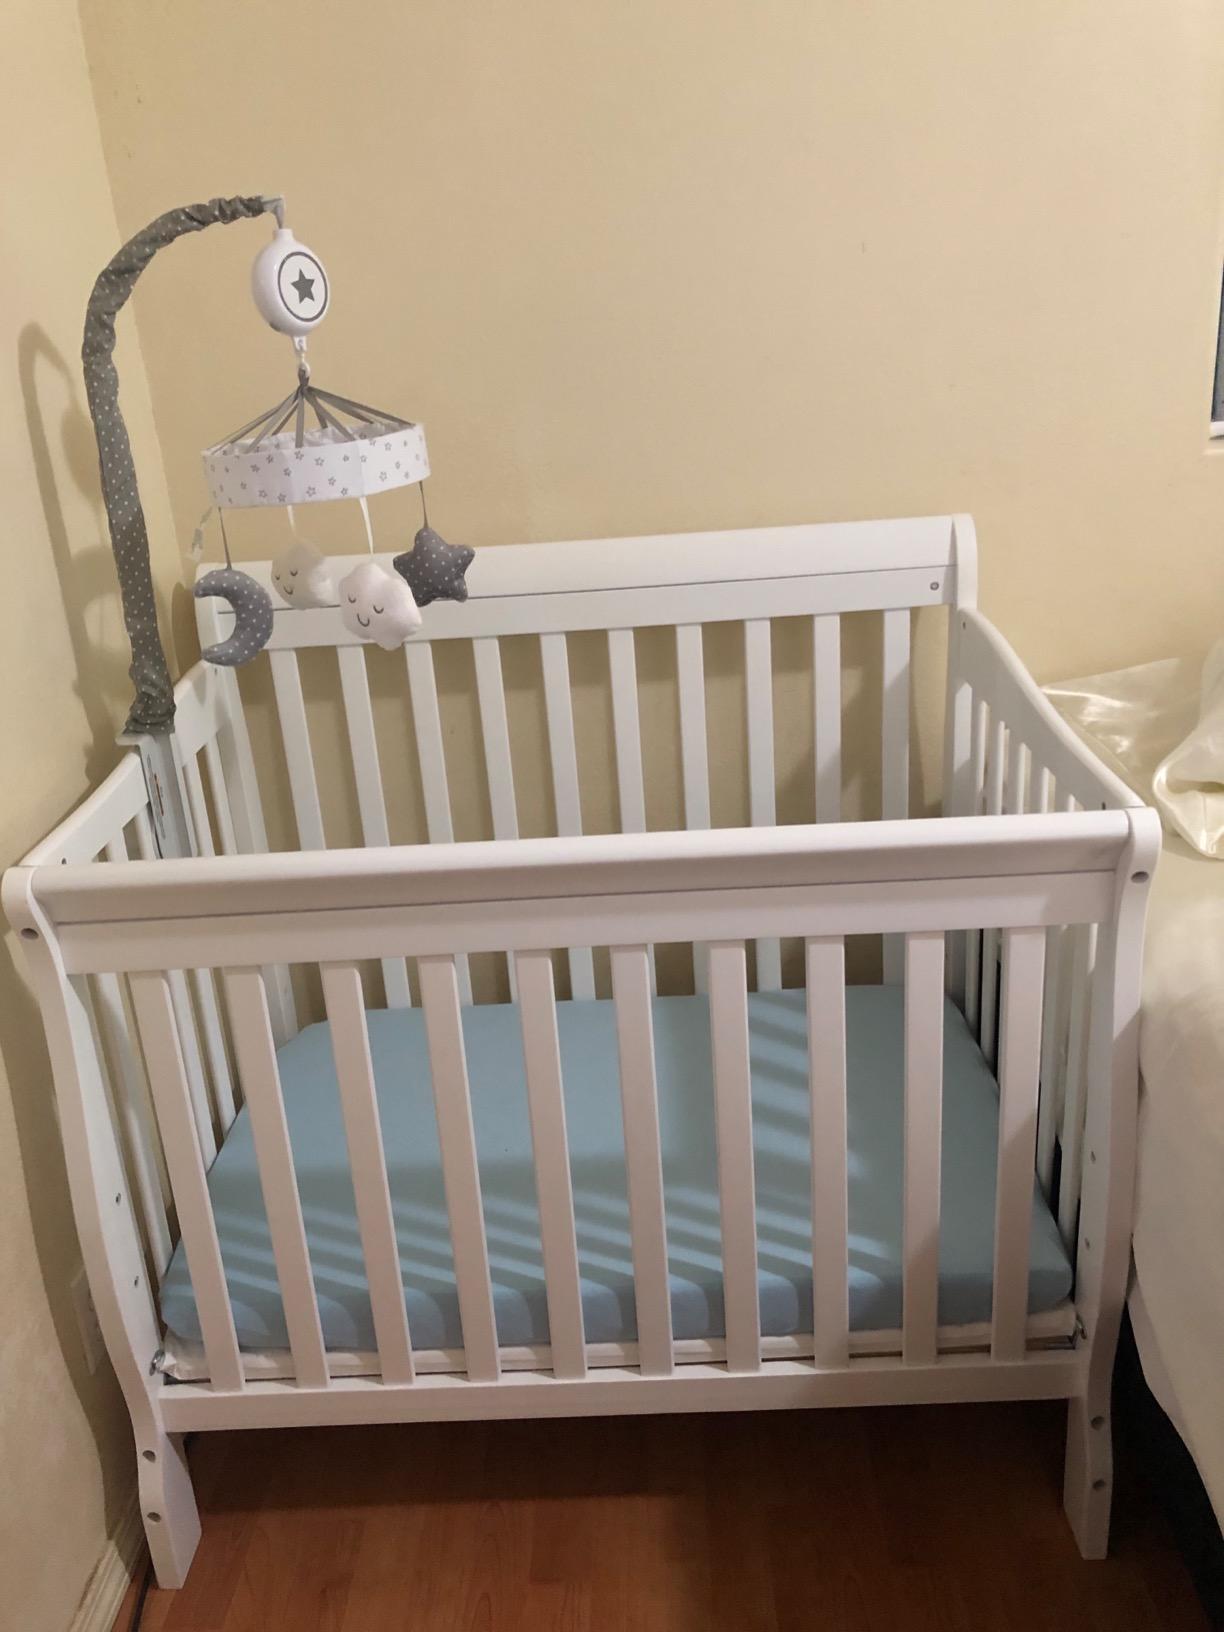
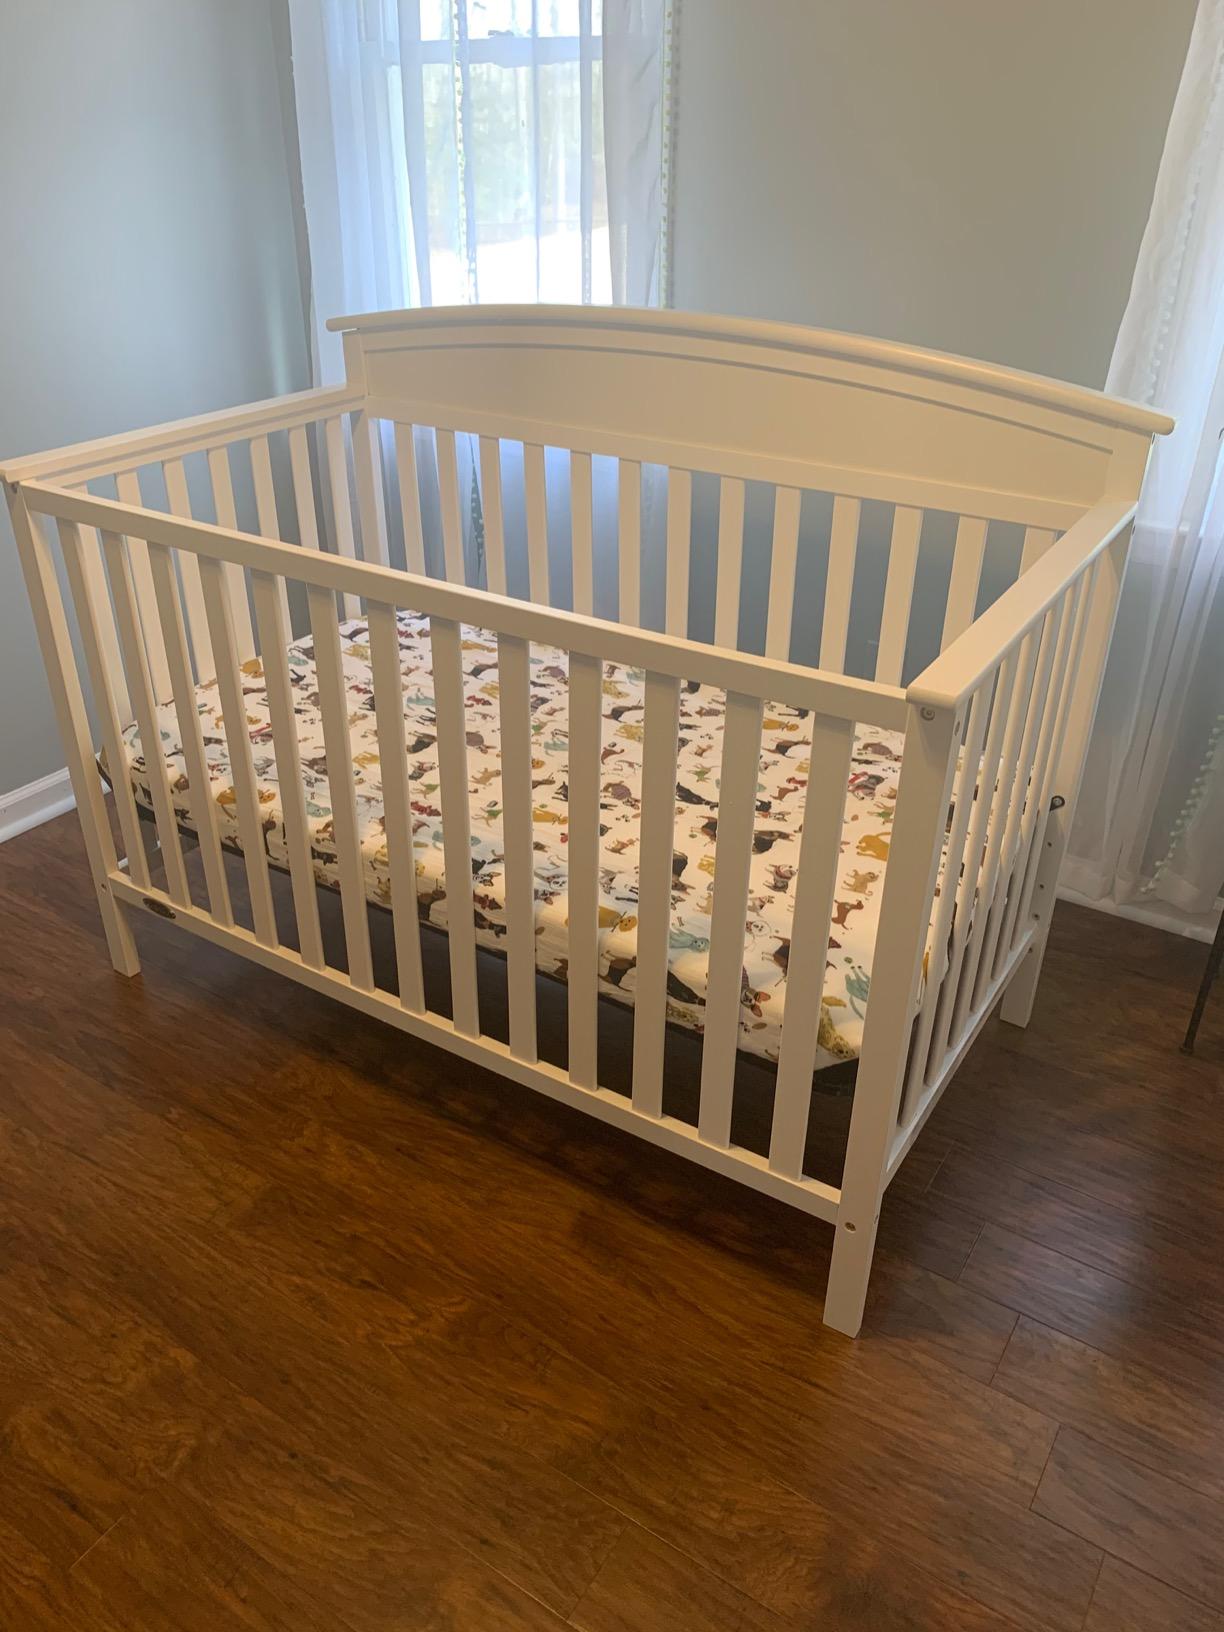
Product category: products_crib
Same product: no